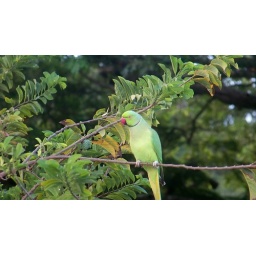
perched in the sugar apple tree